Cyrtophora cicatrosa

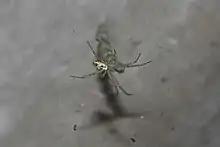
The chain of egg-sacks can be seen in the background.

It is a small spider, which has long legs and a green colour with yellowish markings. It can turn black with white and green markings when flushed. It is often seen upside down. Its web is very strong but lacks sticky fibers. It is built in a three-dimensional and complex dome commonly found between branches of thorny plants, but can be seen basically anywhere. Hence, they do not move very much from the centre of the dome in which they hang upside-down. The dome is connected by many lines to a support, and forms a mountain shape in the middle. A chain of green bean-like egg sacs is also a common sight in these webs.